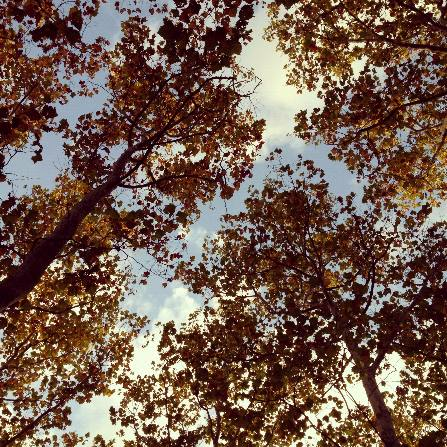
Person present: No